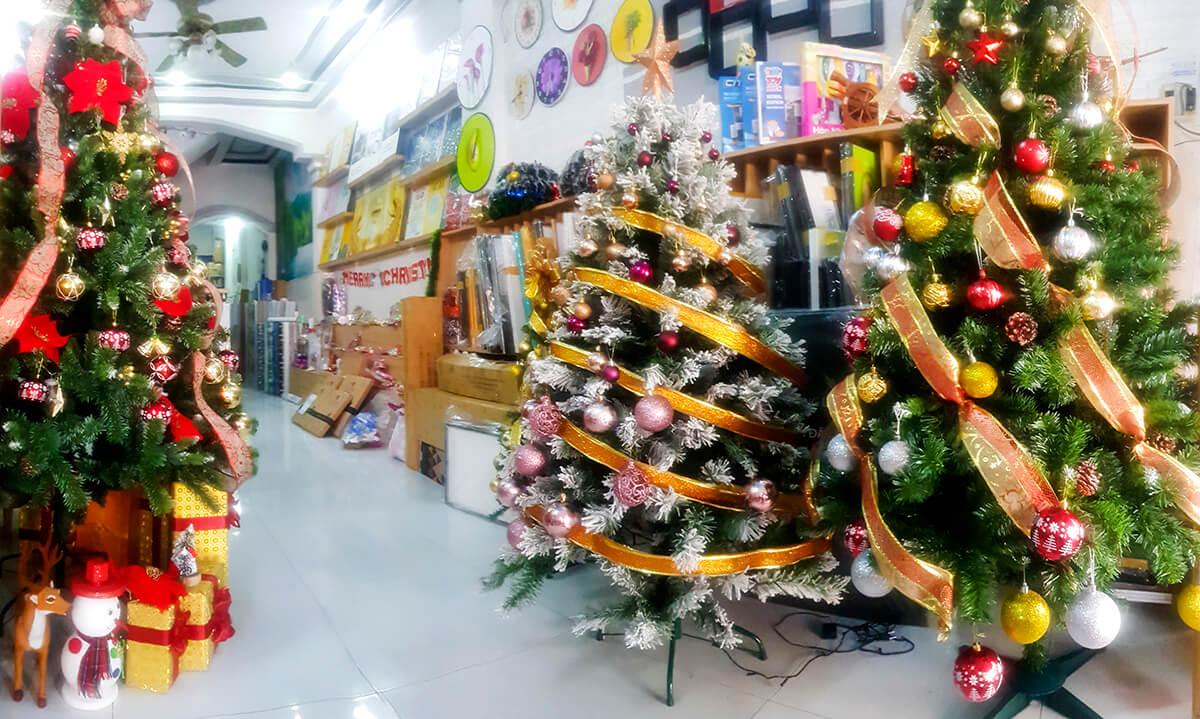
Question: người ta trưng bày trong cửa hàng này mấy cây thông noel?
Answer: người ta trưng bày trong cửa hàng này ba cây thông noel